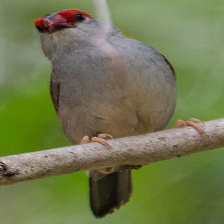
Species: RED BROWED FINCH
Scientific name: NEOCHMIA TEMPORALIS
ImageNet parent category: house_finch